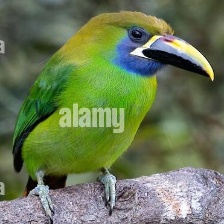
Species: BLUE THROATED TOUCANET
Scientific name: AULACORHYNCHUS CAERULEOGULARIS
ImageNet parent category: toucan